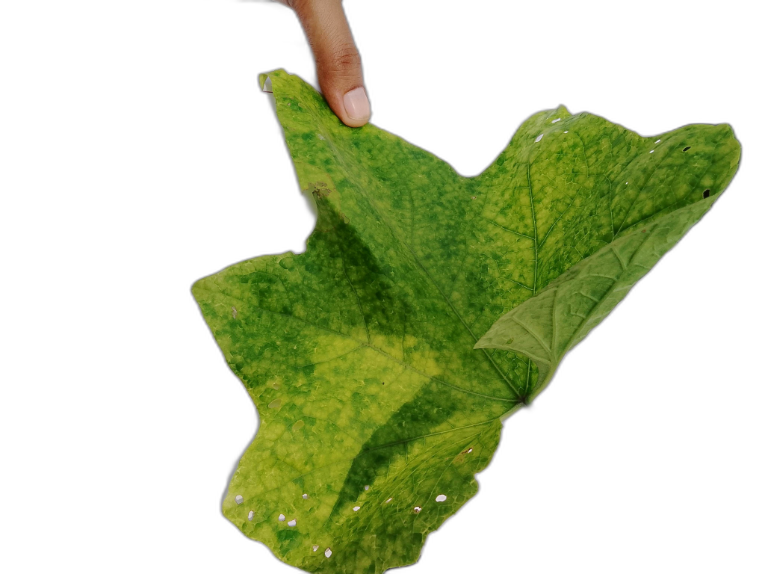
Crop: Zucchini
Label: Downy_Mildew